Leigh Kasperek

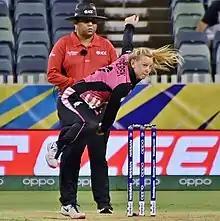
Kasperek bowling for New Zealand during the 2020 ICC Women's T20 World Cup

Leigh Meghan Kasperek (born 15 February 1992) is a Scottish cricketer who plays internationally for the New Zealand national team. She previously played for the Scottish national side, but switched to New Zealand in order to play at a higher level.